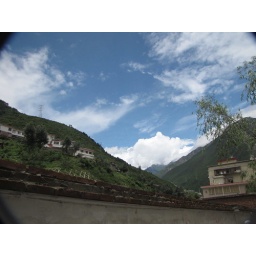
Lots more blue sky than there is in Chengdu!